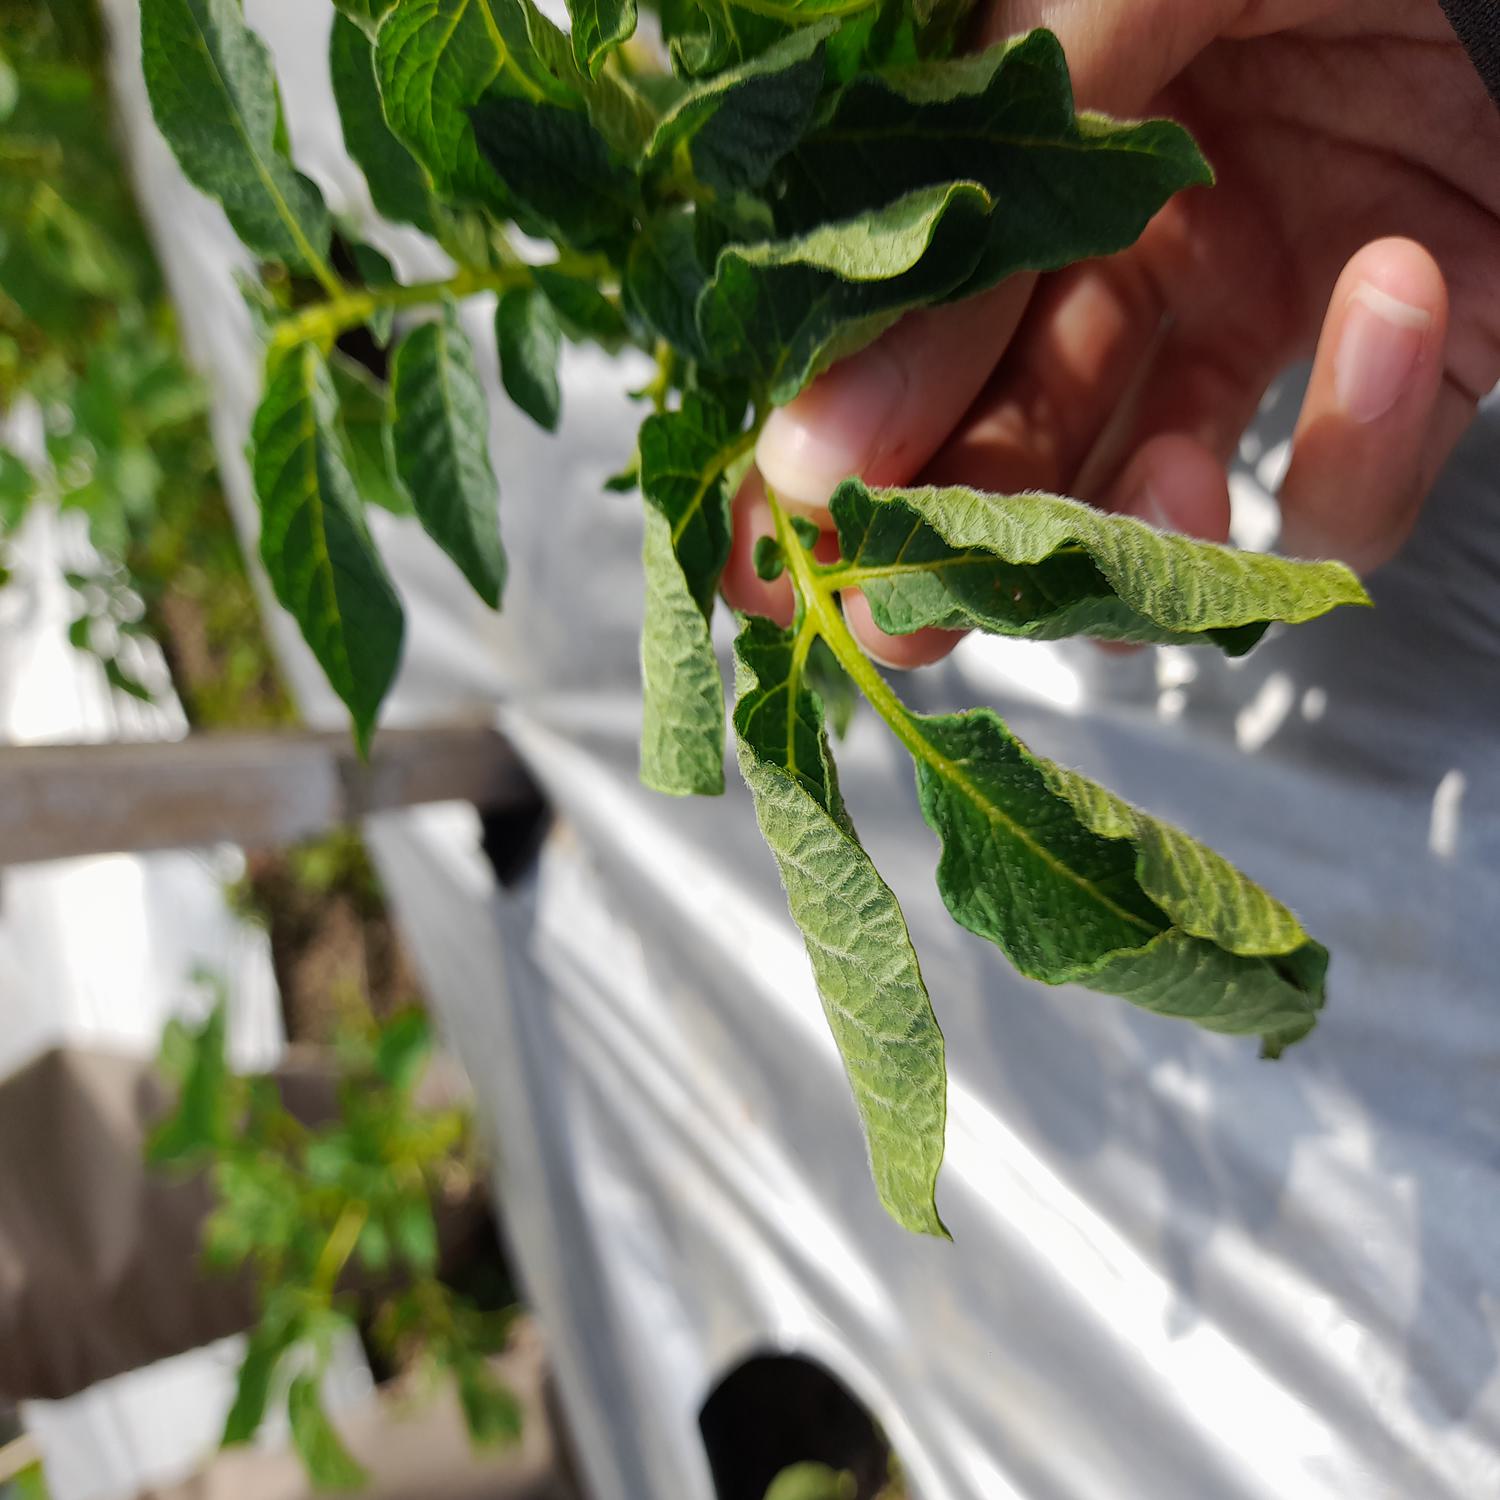
Etiqueta: Pudricion_Parda